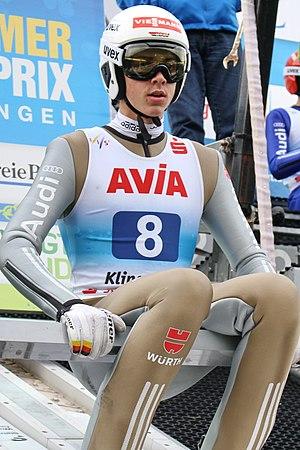
Constantin Schmid, né le 27 novembre 1999, est un sauteur à ski allemand.